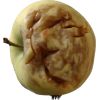
Label: Apple hit 1